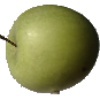
Label: Apple Granny Smith 1